Derek Lerner

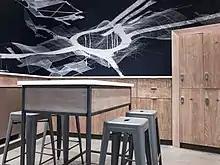
"Infrastructure 2p1" by Derek Lerner 2018 site-specific artwork commission for Lululemon

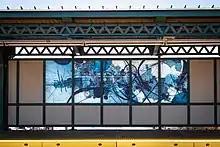
"AVEX1(station)" by Derek Lerner 2015 MTA Arts & Design commission

In 2020 Lerner became a recipient of an NYSCA/NYFA Artist Fellowship for drawing.